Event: Nepal Earthquake
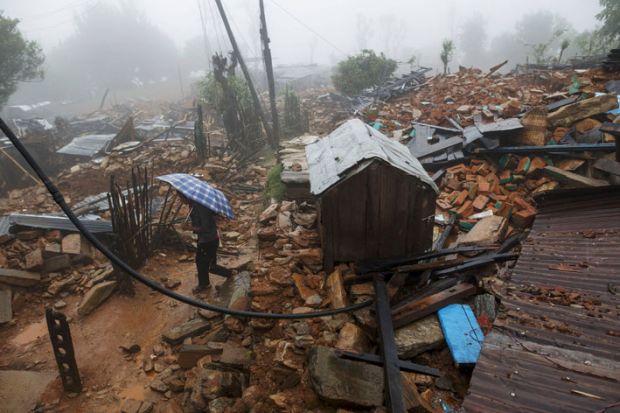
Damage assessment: damage